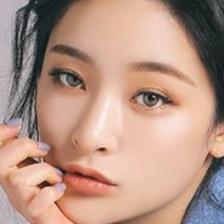
Label: faces